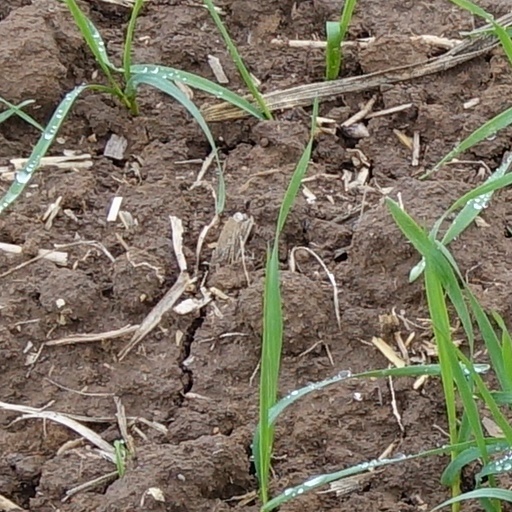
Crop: wheat